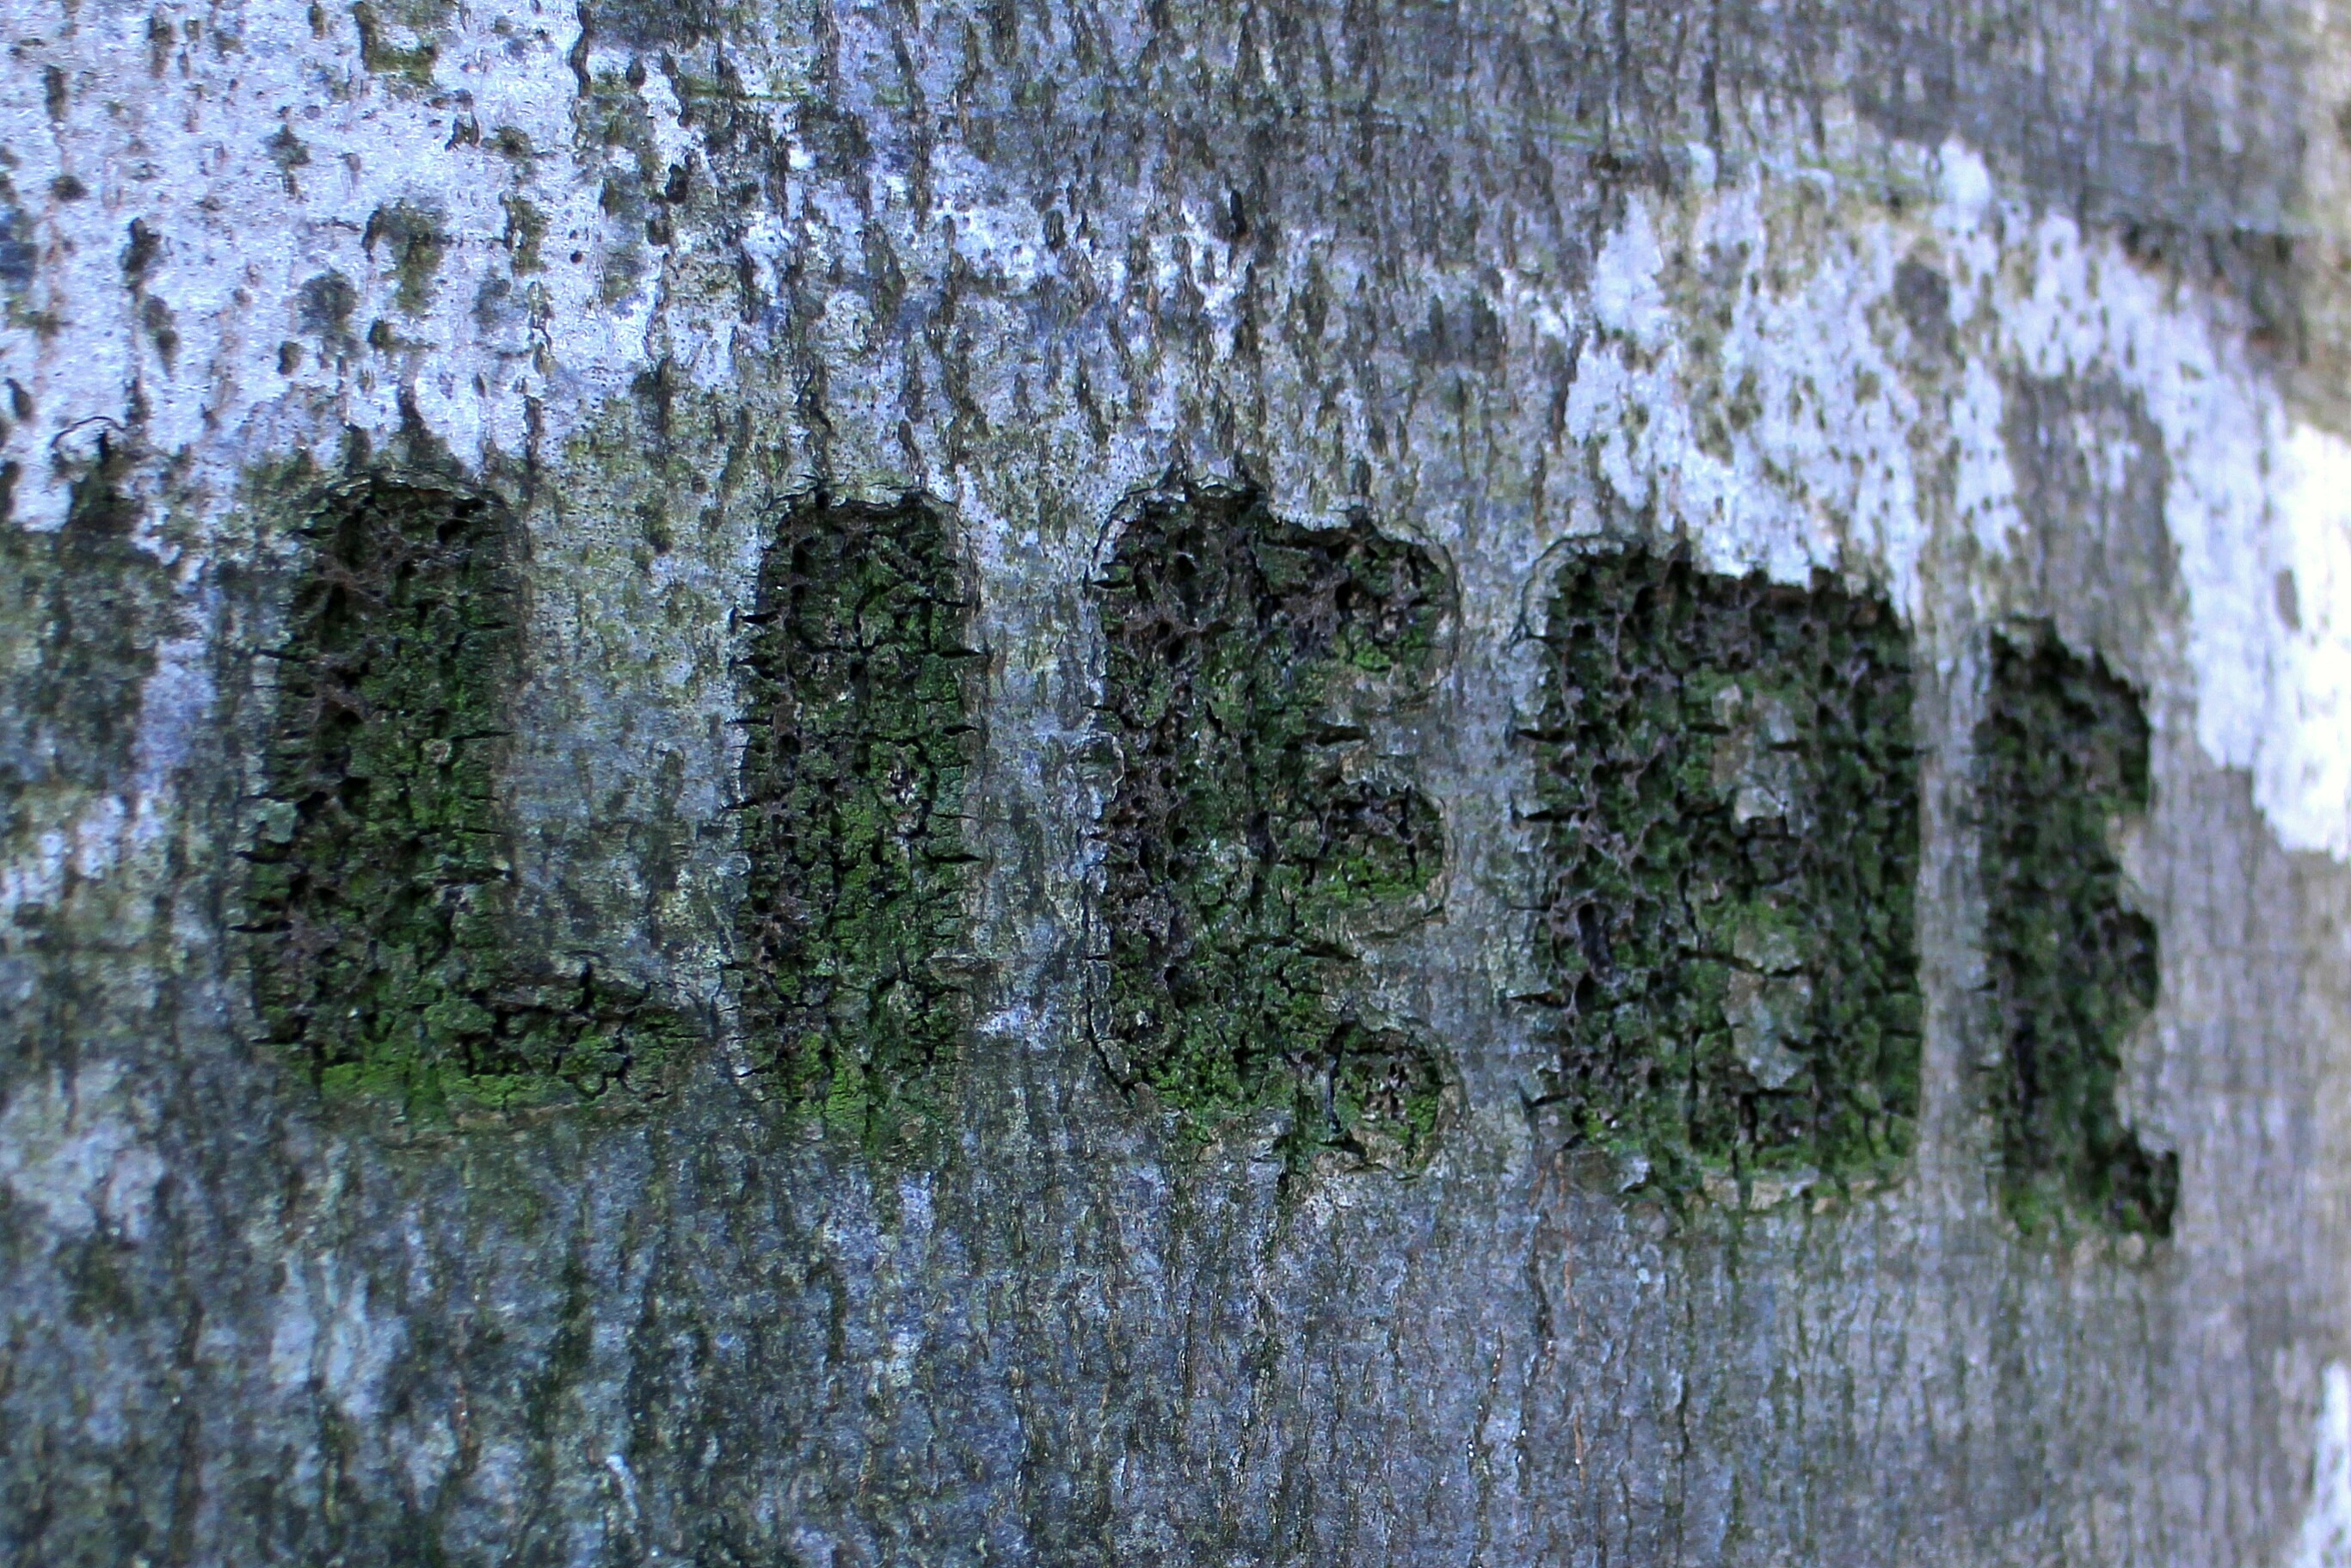
tree, plant, frost, trunk, formation, ice, symbol, letter, birch, memory, close, carved, letters, tree bark, name, engraved, woody plant, eingeritzter tree